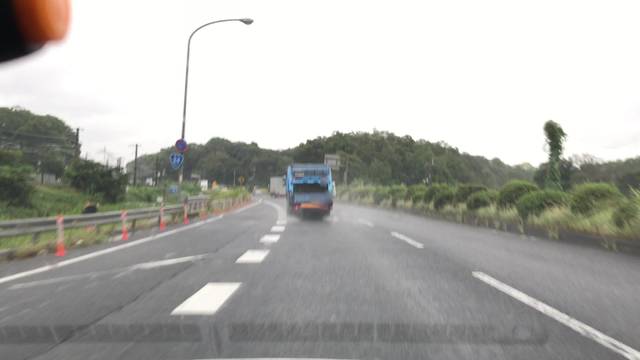
Region: Japan
Coordinates: 34.706, 135.806